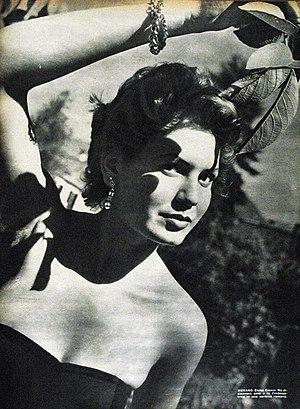
Miss Italie est un concours de beauté féminine destiné aux jeunes femmes habitantes et de nationalité italienne. Il est tenu depuis 1939 pour désigner la plus belle femme de l'Italie qui représentera principalement le pays au concours Miss Univers.
Eloisa Cianni, née Aloisa Stukin le 21 juin 1932 à Rome dans la région du Latium en Italie, est une mannequin et actrice italienne, ancienne miss Italie et miss Europe.